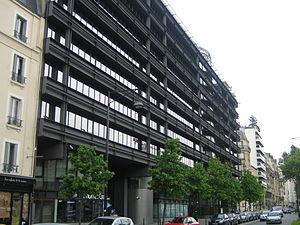
Photo prise le 14 mai 2006 à 18:00
Andersen, longtemps connue sous le nom d'Arthur Andersen, était une société basée à Chicago spécialisée dans l'audit, les services fiscaux et juridiques, la finance d'entreprise et le conseil. Elle faisait partie des grands réseaux mondiaux d'audit financier et comptable, appelés aussi à l'époque Big Five. Elle fut démantelée en 2002 à la suite du scandale Enron. De l'entreprise de plus de 9 milliards de dollars de chiffre d'affaires, il ne reste plus qu'une petite structure basée à Chicago et chargée d'apurer les conflits juridiques résultant de la liquidation de la maison mère, opérée en 2010.